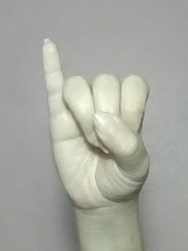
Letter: meem